Griffin Hotel, Attleborough

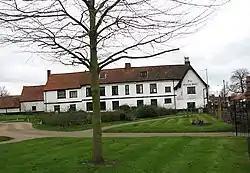

The Griffin Hotel is located in the English town of Attleborough in the county of Norfolk. It has been a Grade II listed building since the 21 July 1951.